Ghum railway station

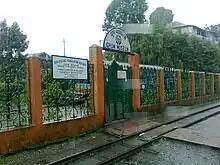
Rail Museum, Ghum

After climbing from Siliguri to Ghum, the train starts descending about to Darjeeling, first crossing the graceful double loop at Batasia (meaning windy place).